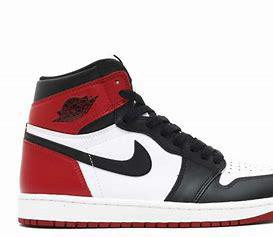
Brand: Jordan
Model: 1 Retro